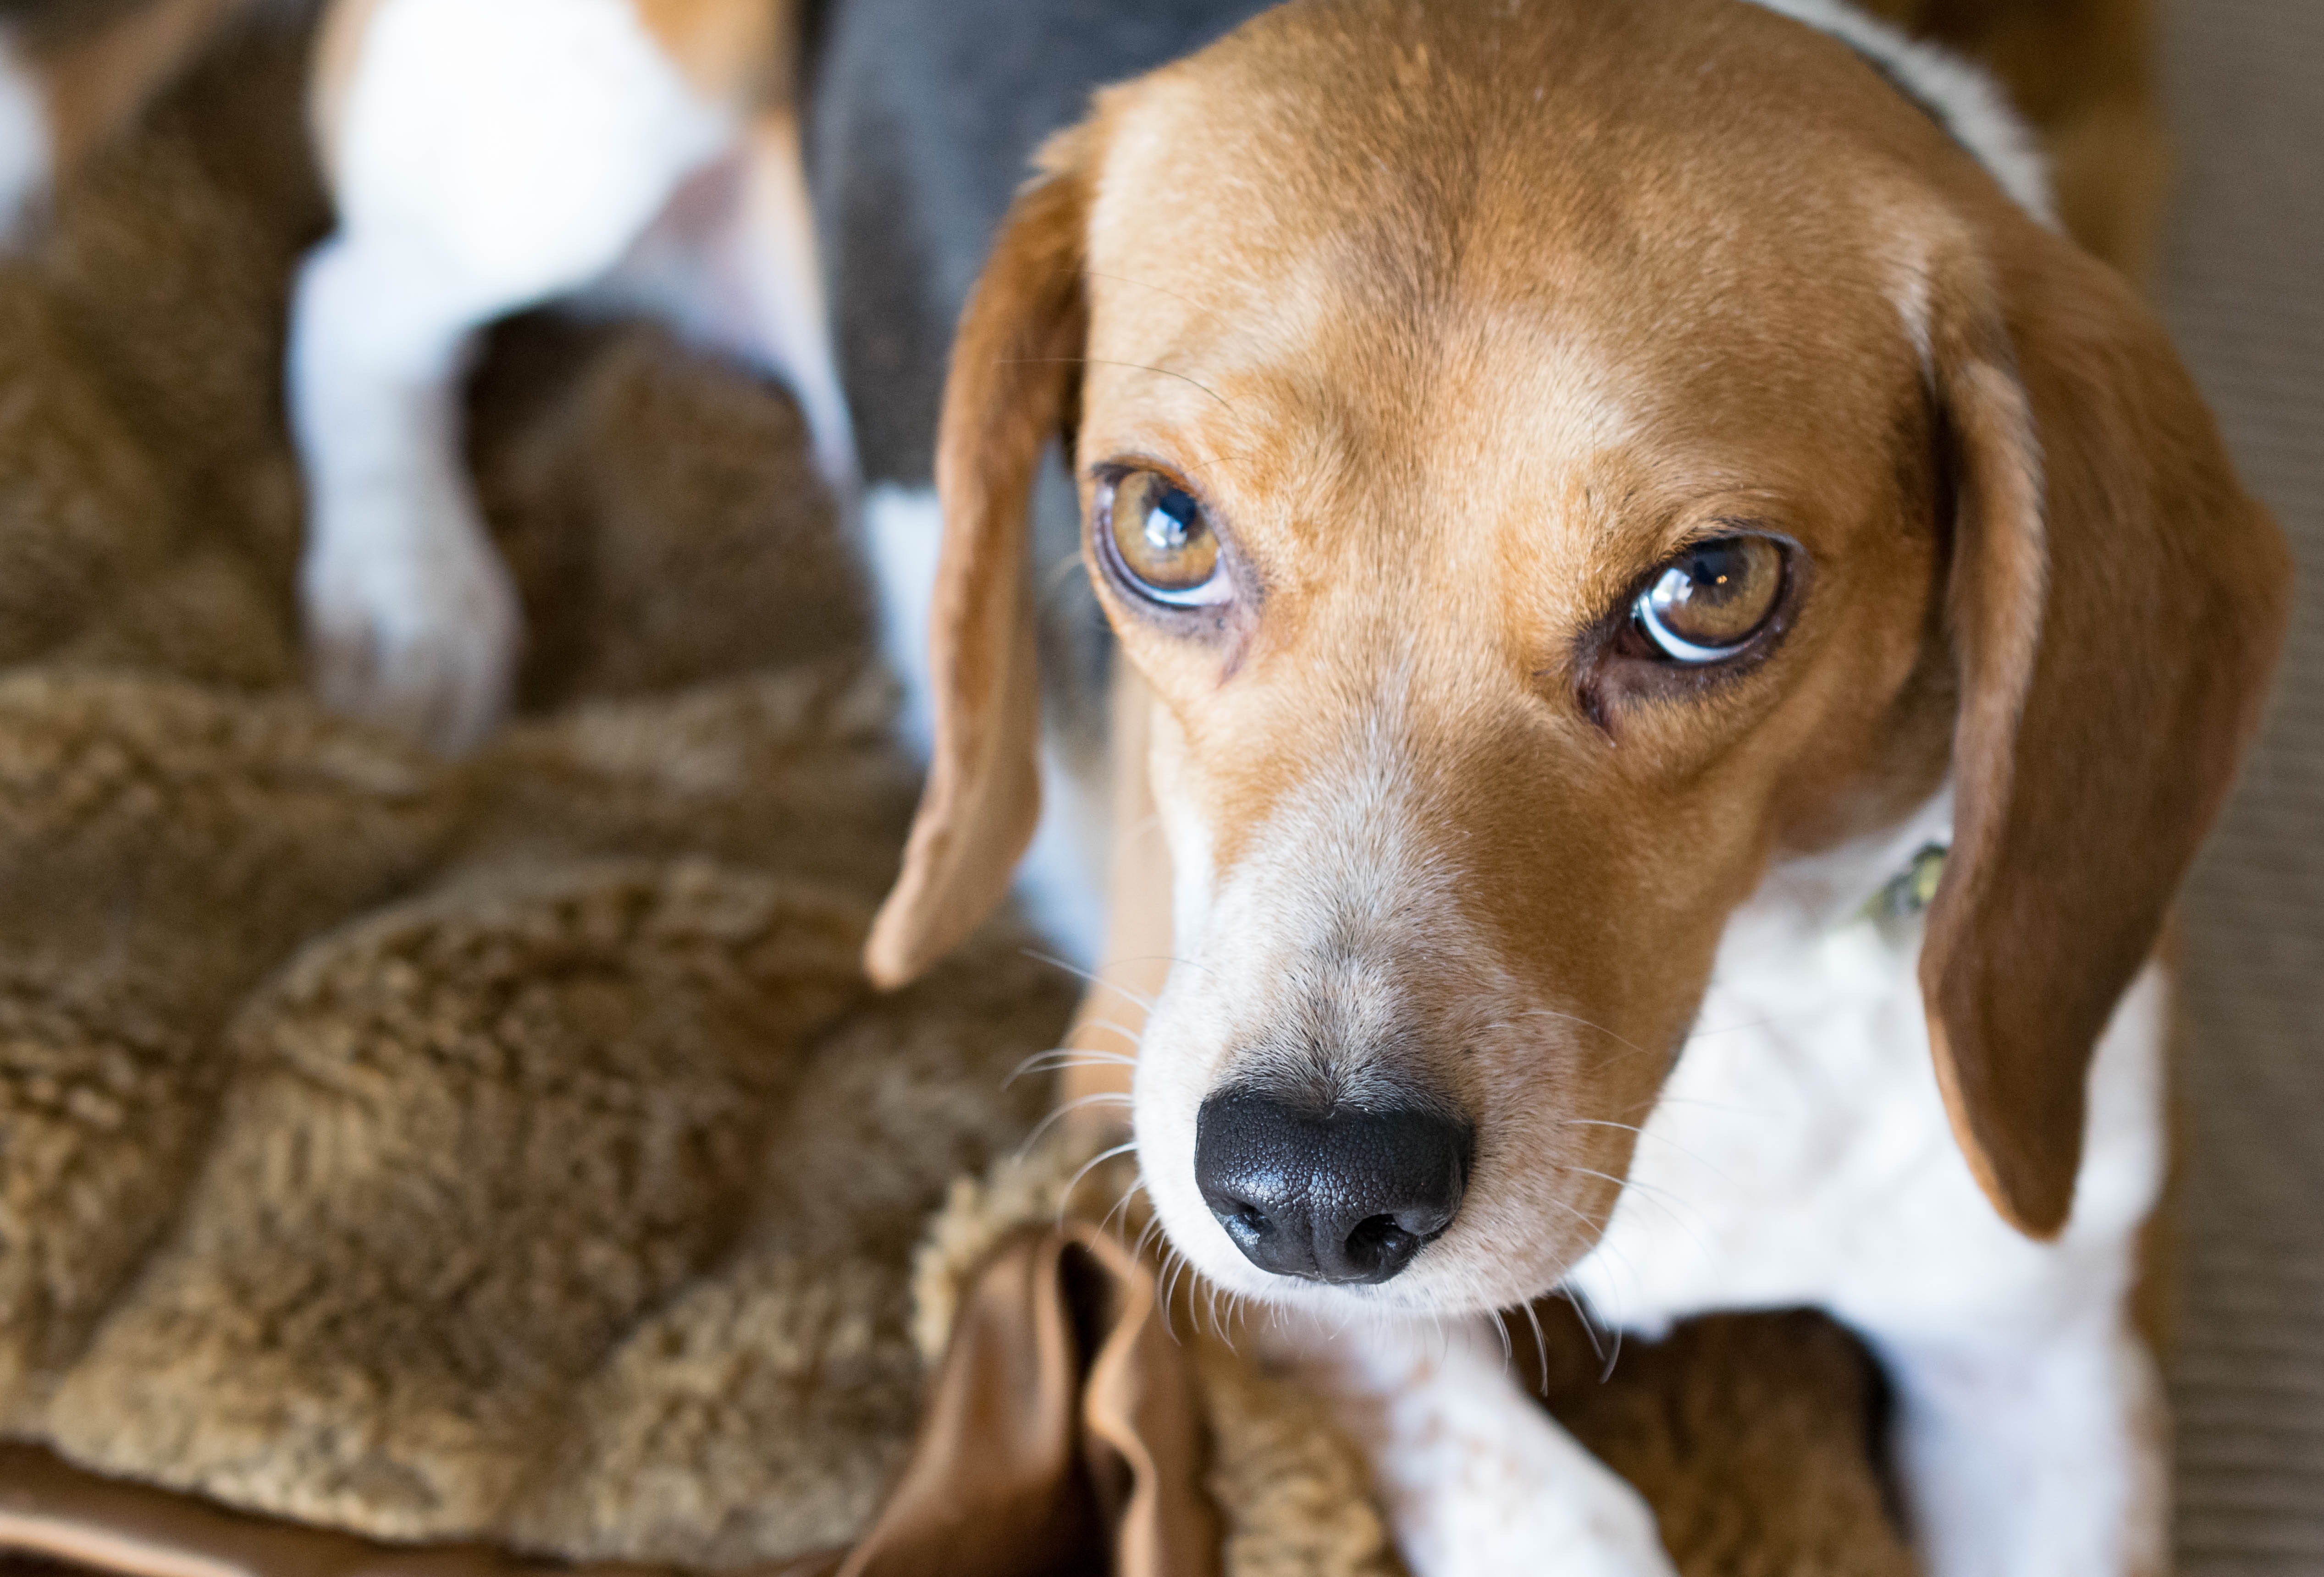
dog, mammal, vertebrate, dog breed, canidae, carnivore, beagle, snout, harrier, american foxhound, nose, finnish hound, drever, Beagador, basset art sien normand, hamiltonst vare, beagle harrier, treeing walker coonhound, grand anglo fran ais tricolore, estonian hound, serbian tricolour hound, Posavac hound, english coonhound, english foxhound, pocket beagle, companion dog, puppy, rare breed dog, coonhound, hound, fawn, Artois hound, whiskers, sporting group, hunting dog, scent hound, Hygenhund, Westphalian dachsbracke, ear